Gevorg Sargsyan

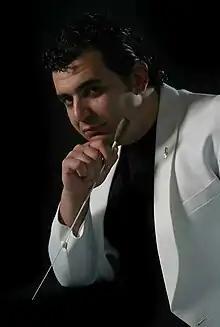
Gevorg Sargsyan

Gevorg Sargsyan (born October 5, 1981) is an Armenian conductor.